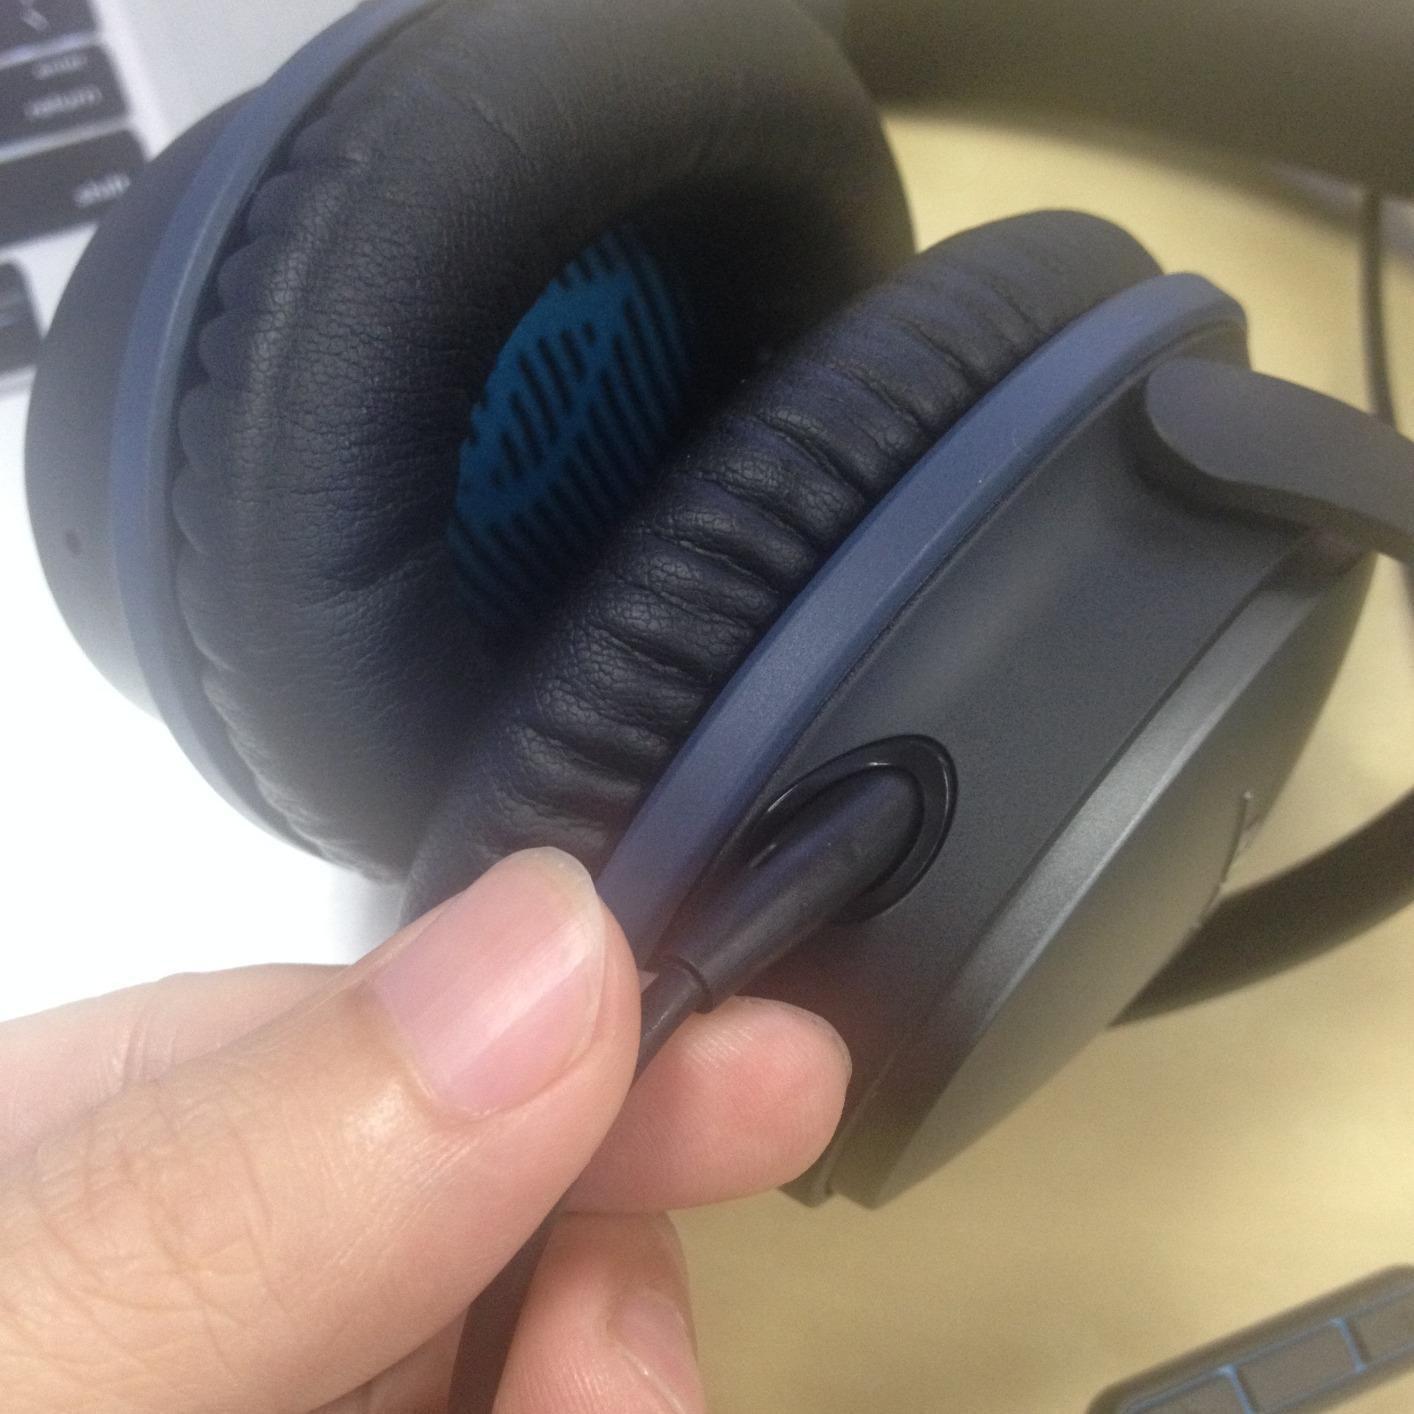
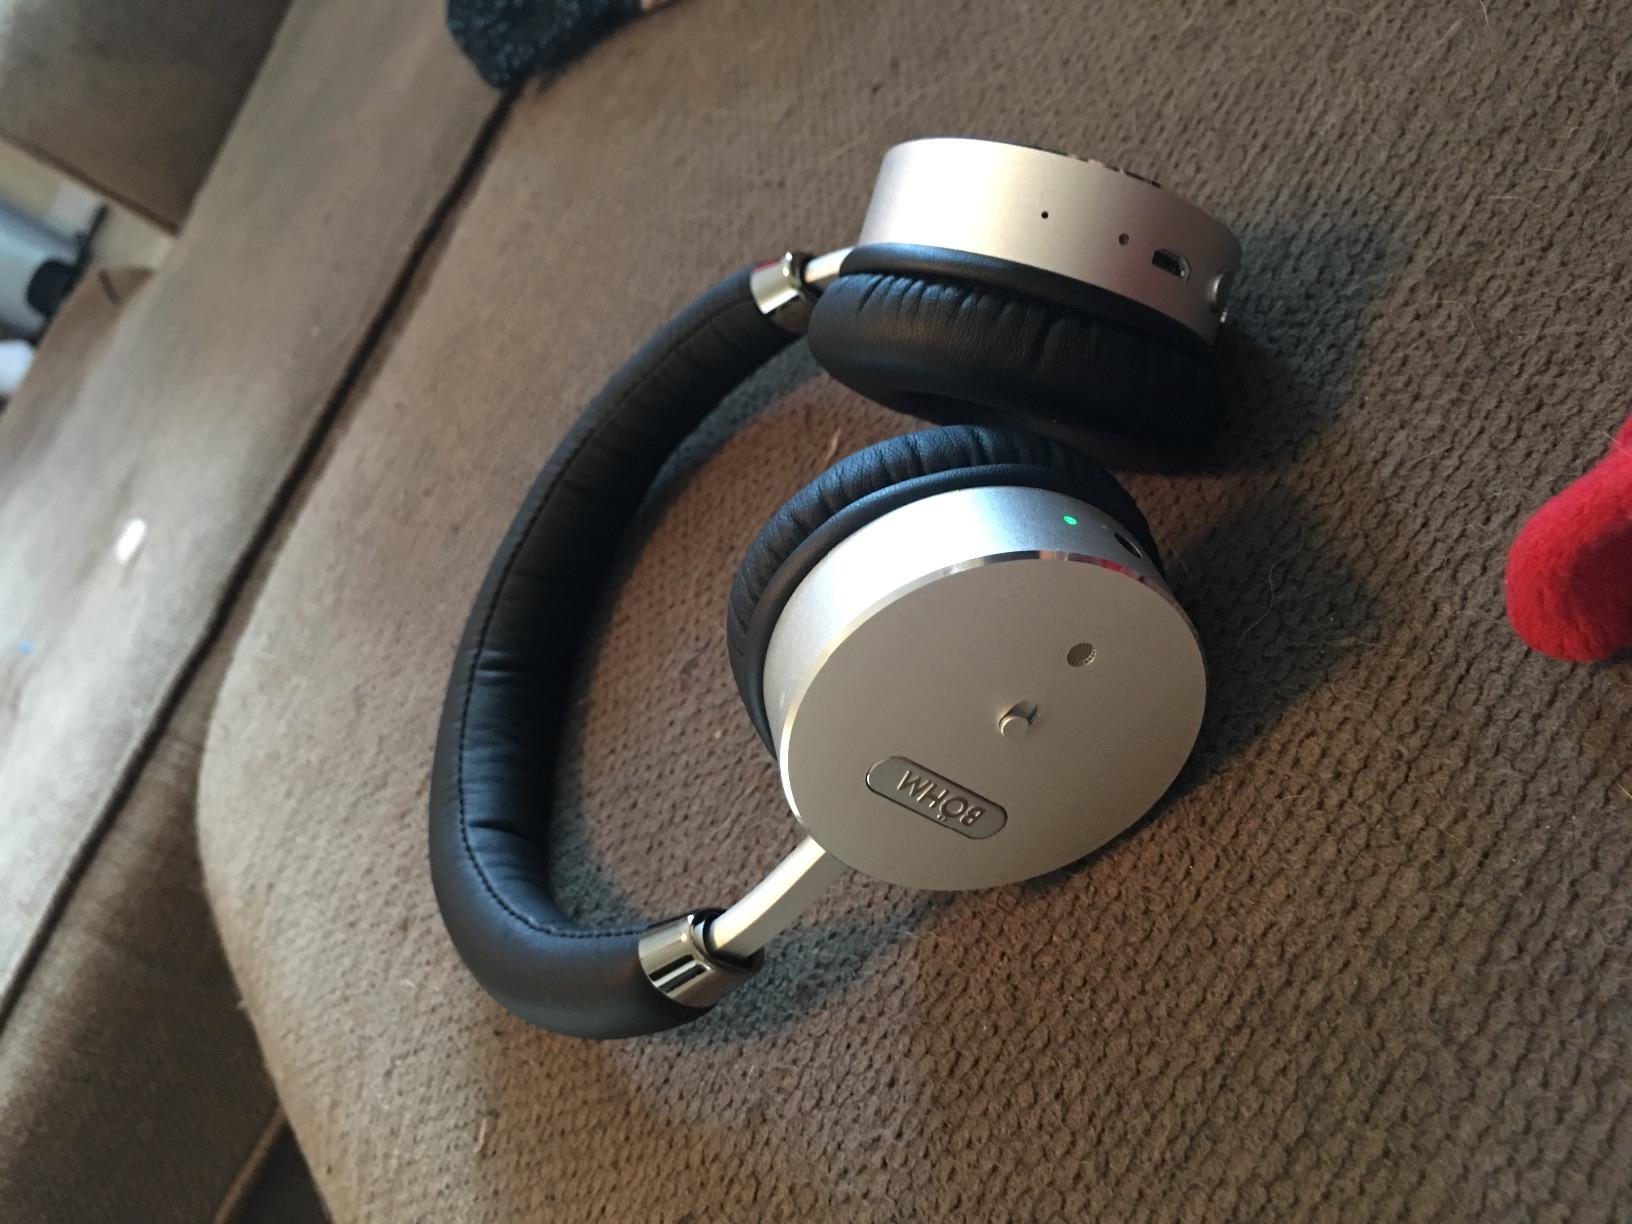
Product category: headphones
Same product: no